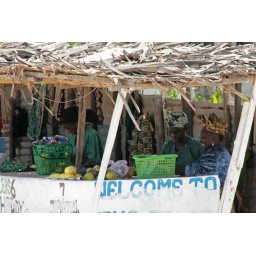
These women were selling fruit and fruit juice on the beach near Kotu.